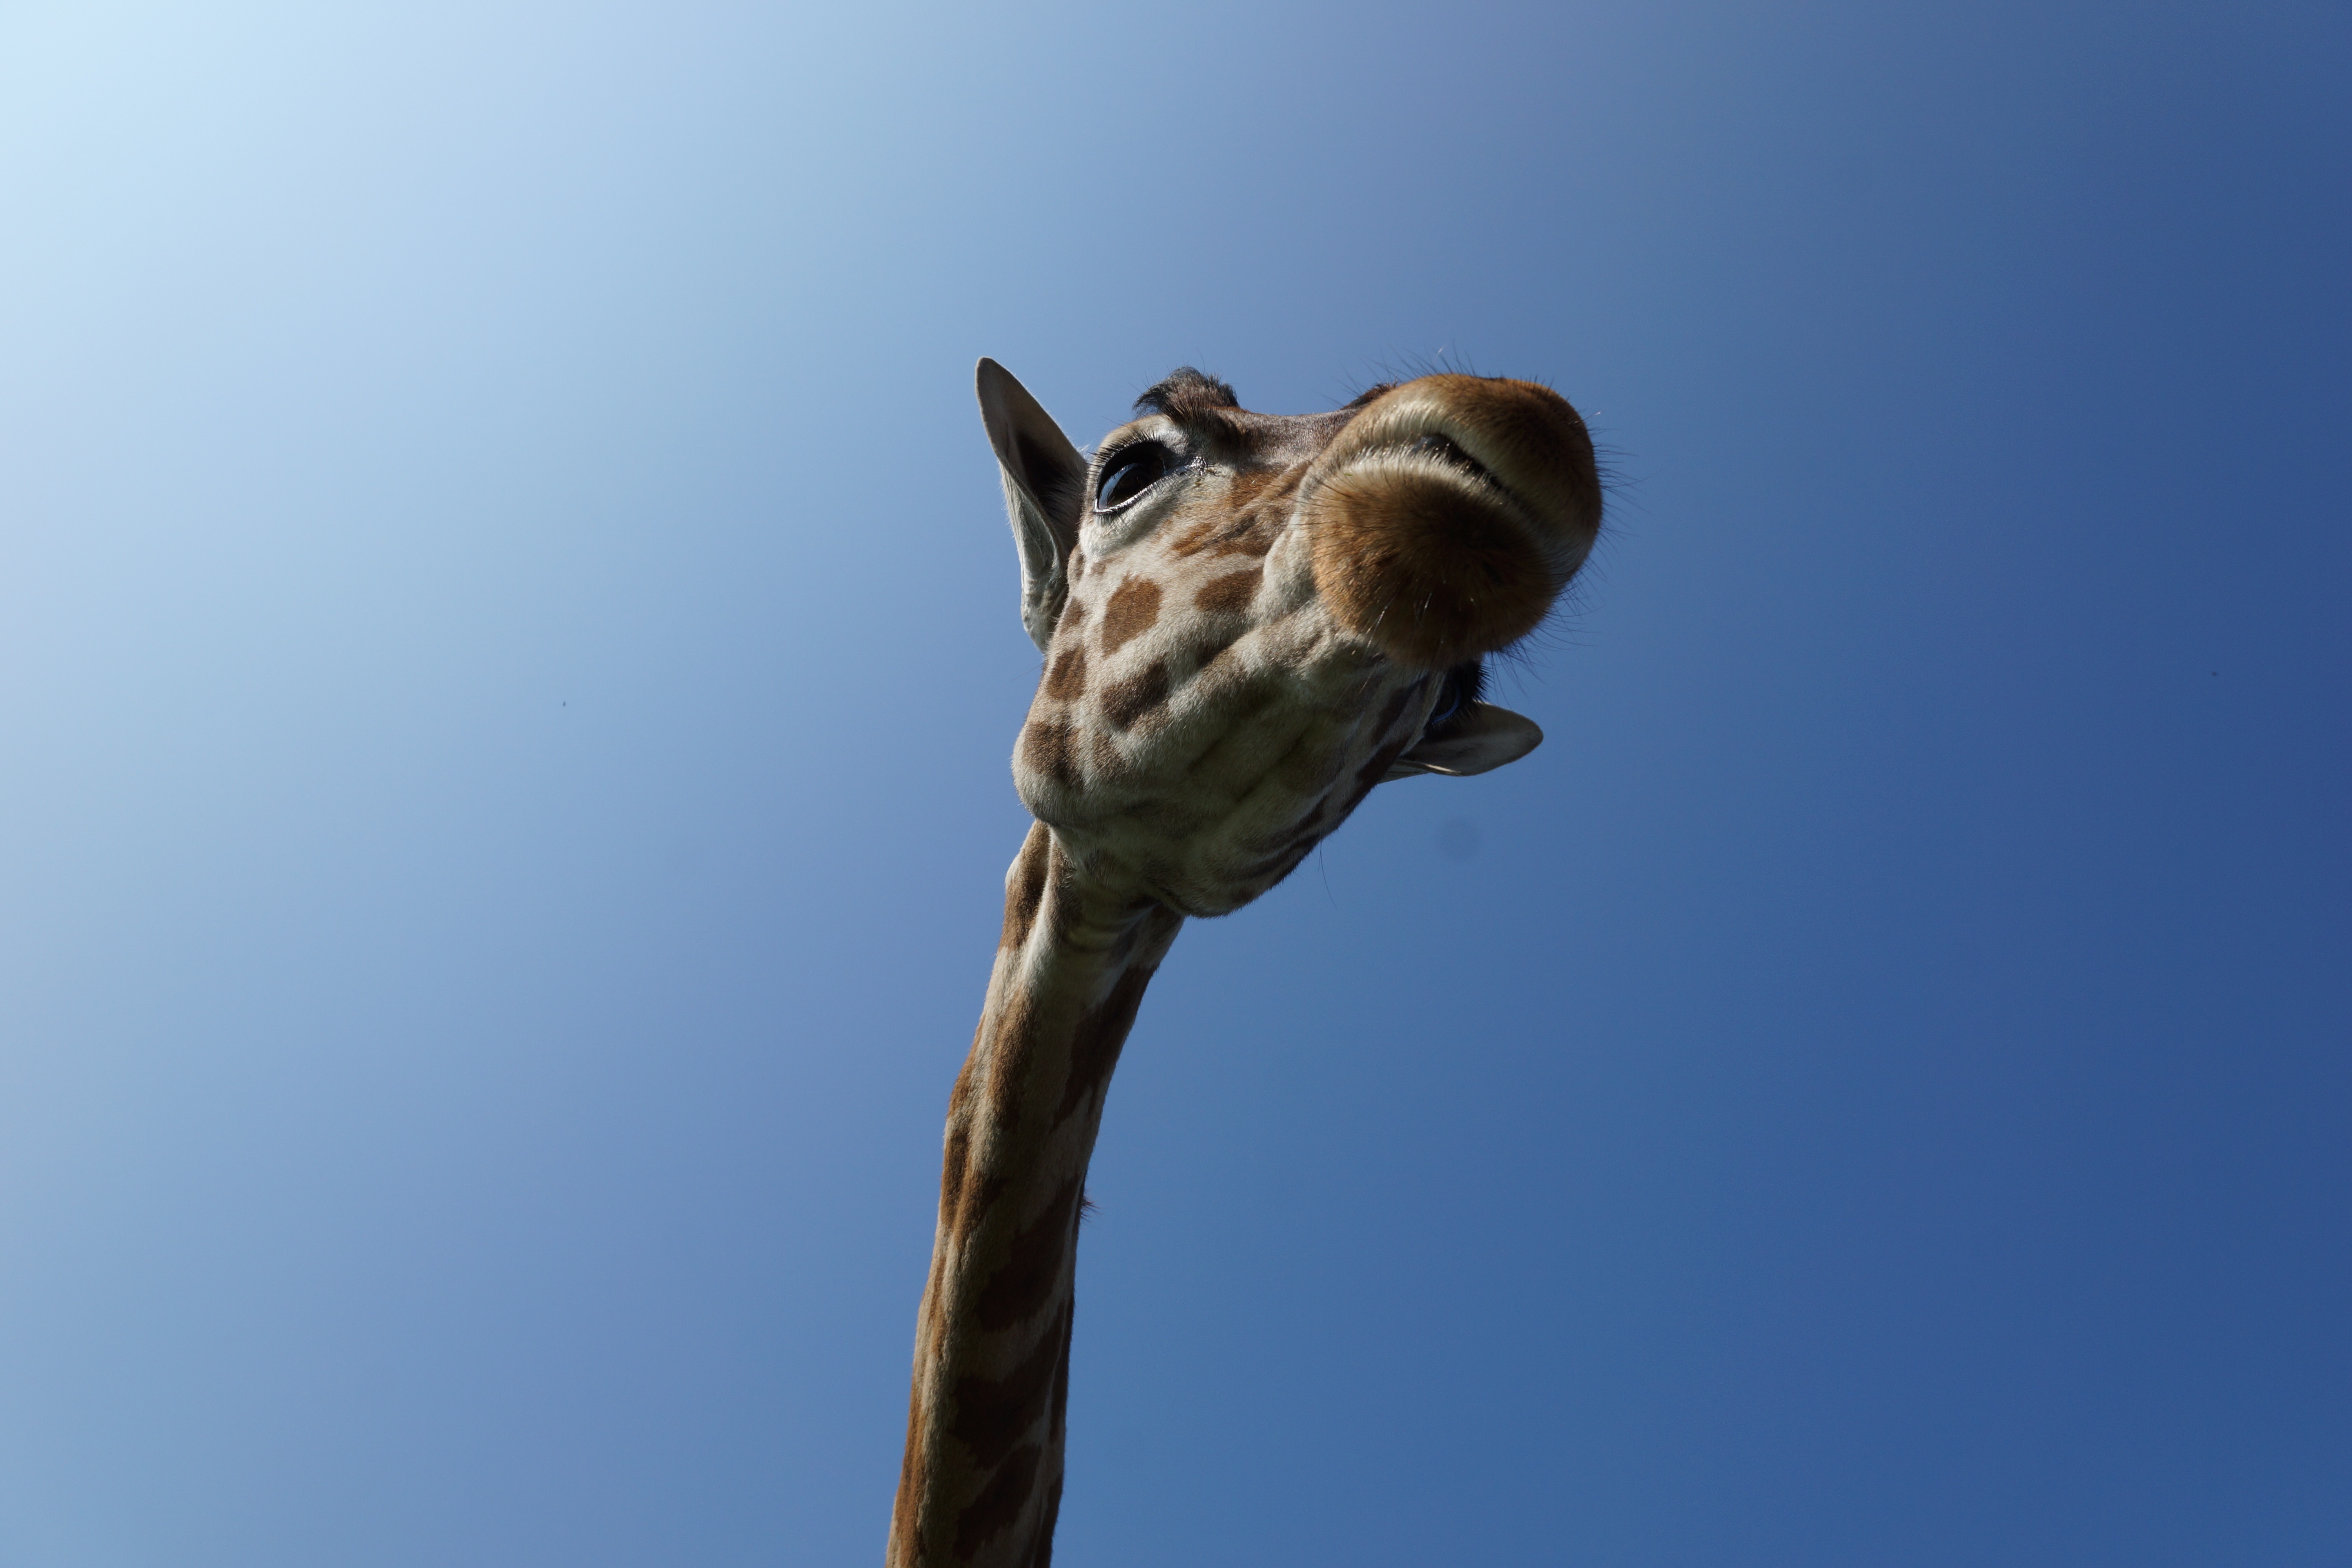
sky, animal, mammal, national park, fauna, close up, wild animal, giraffe, head, vertebrate, funny, safari, serengeti, macro photography, giraffidae, reticulated giraffe